Anyone but Them

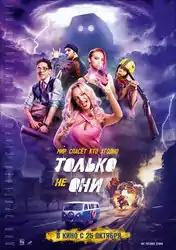
Theatrical release poster

Anyone but Them is a 2018 Russian sci-fi comedy film directed by Aleksandr Boykov. It stars Polina Maksimova and Yulia Khlynina.